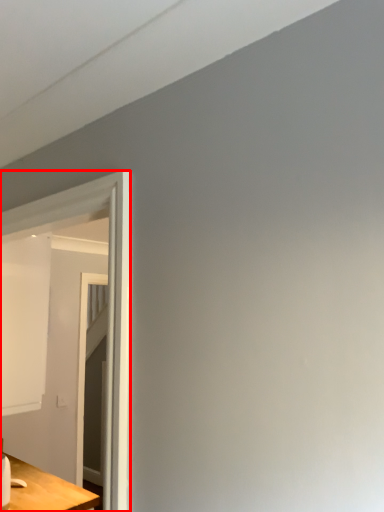
Question: From the image's perspective, what is the correct spatial positioning of glass door (annotated by the red box) in reference to table? Select from the following
(A) below
(B) above
Answer: B